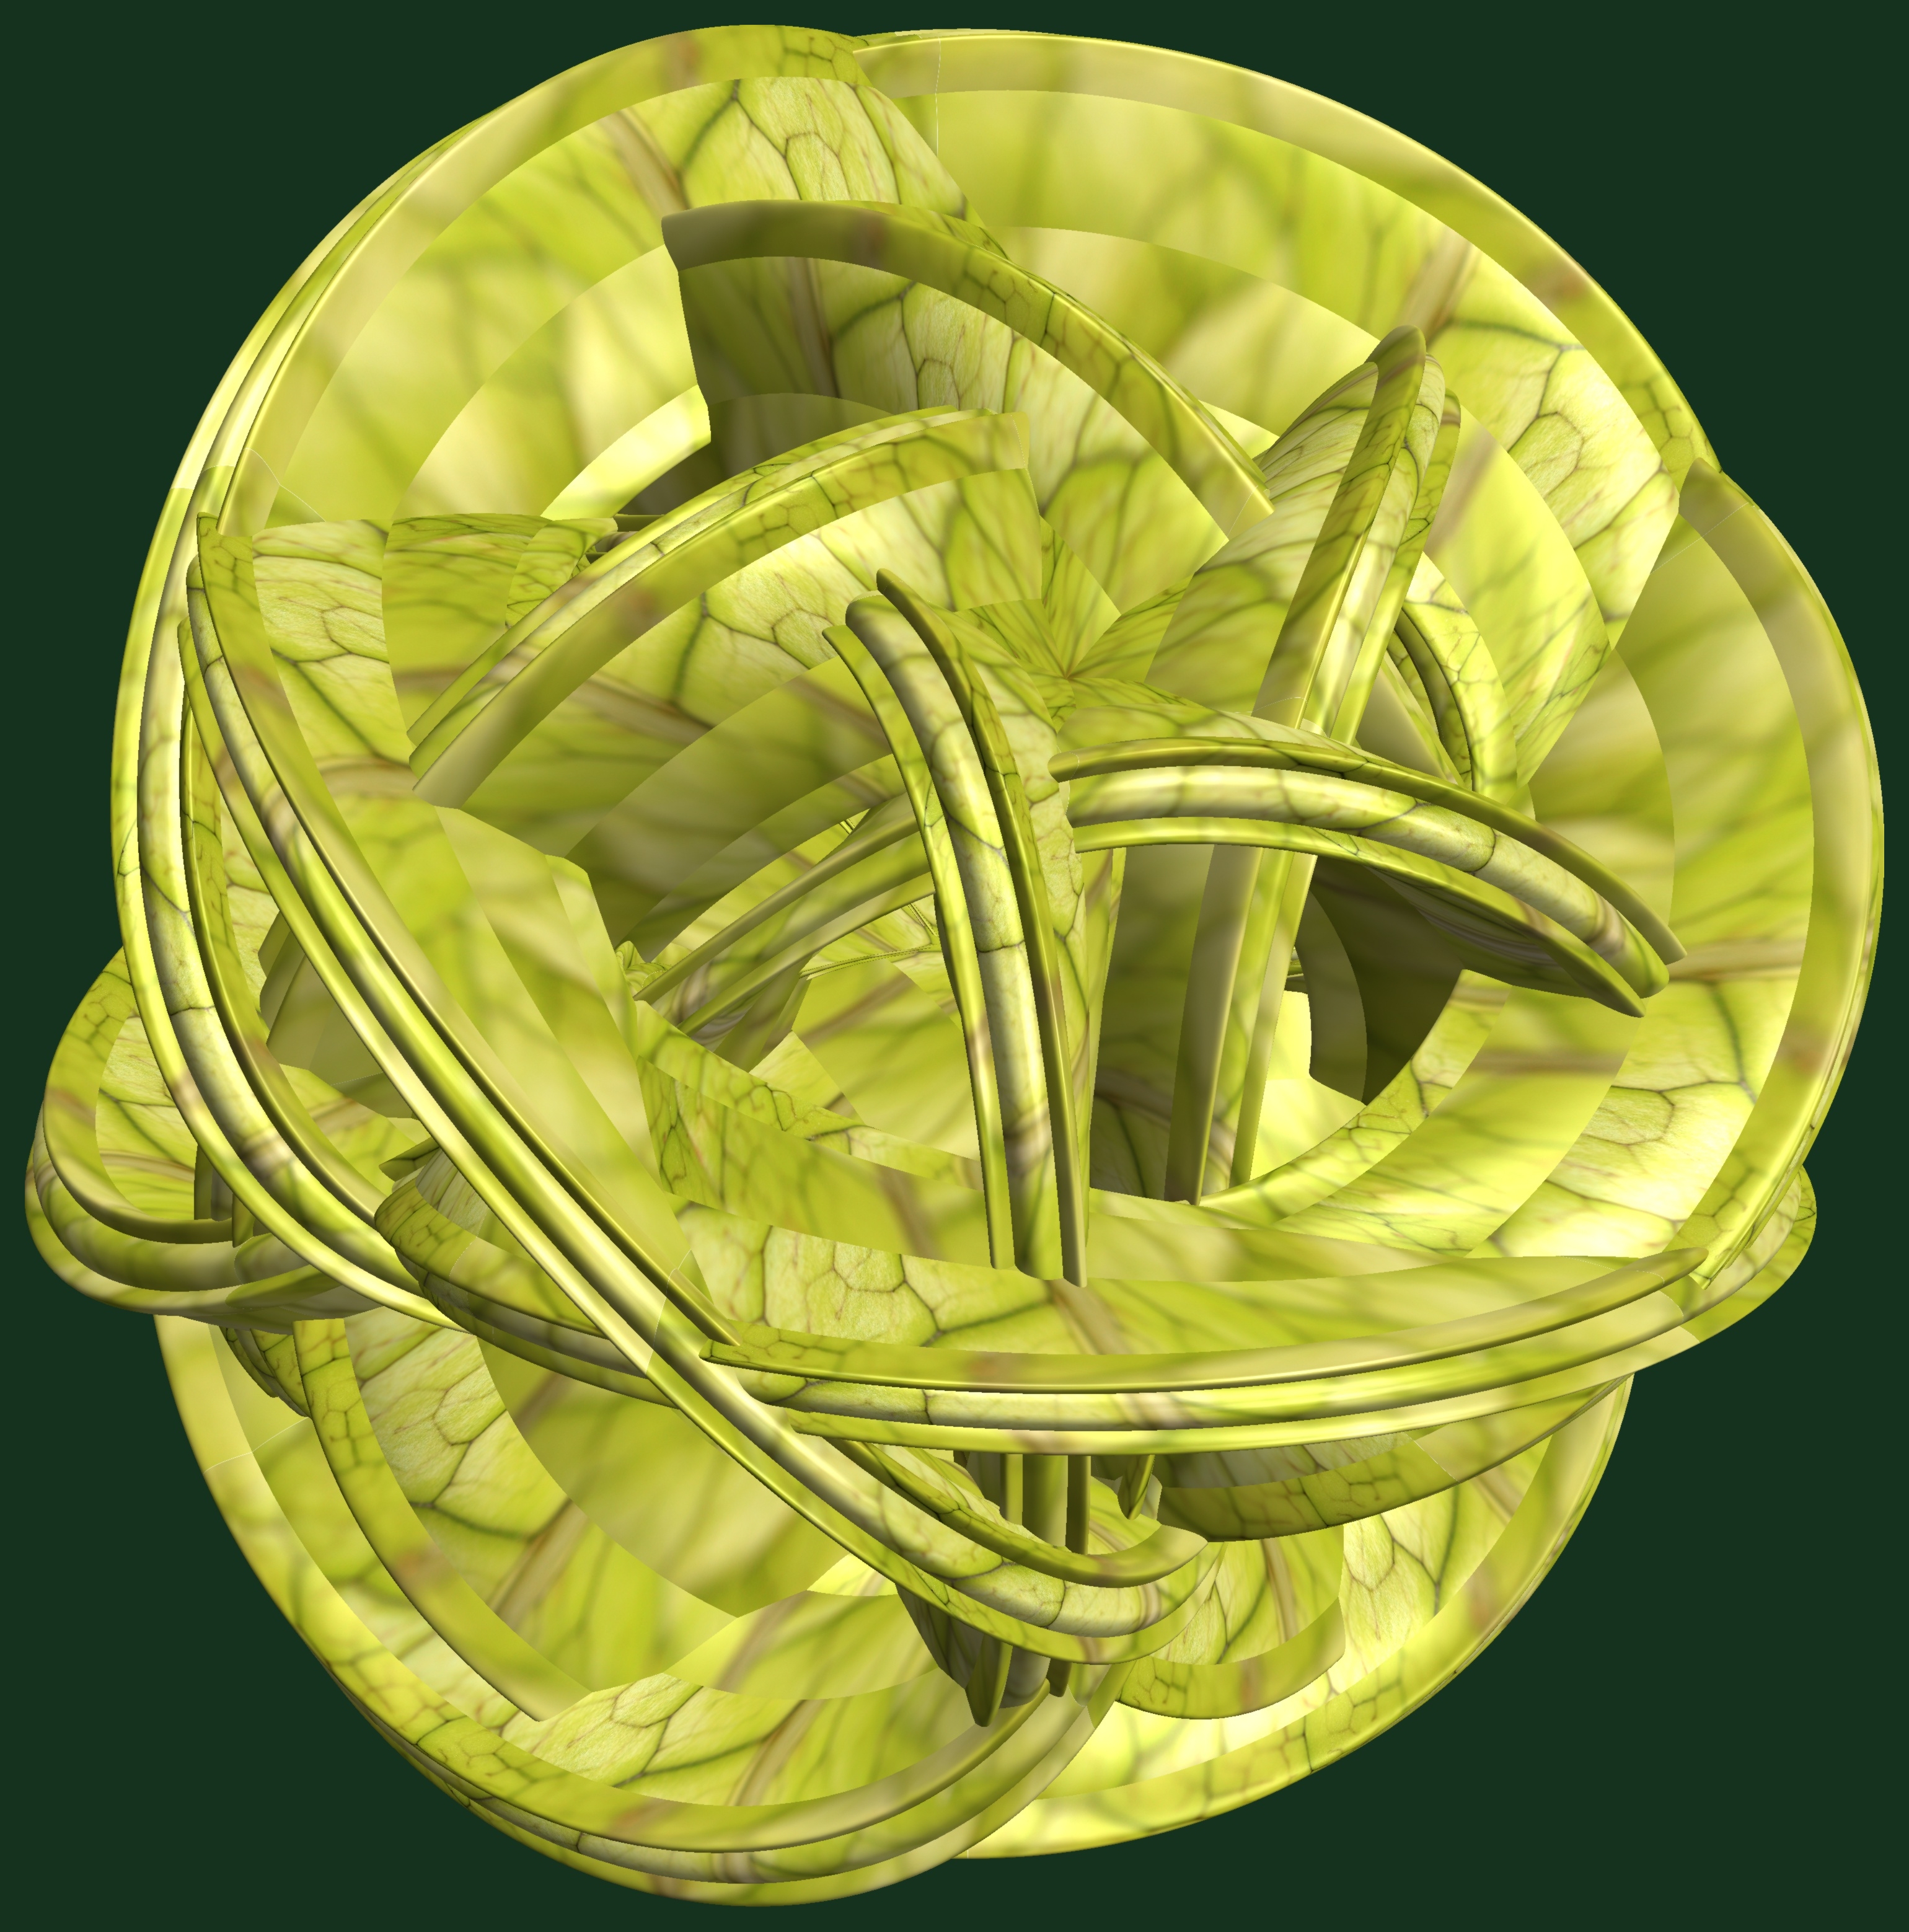
structure, texture, leaf, pattern, green, produce, yellow, circle, bangle, jewellery, design, symmetry, 3d, graphic, knot, torus, mathematica, cg, parametricplot3d, code, program, algorithm, abstruct, mapping, fashion accessory